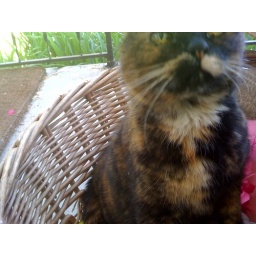
We brought her home in a box when I was in third grade. At the time, she was the calico runt.